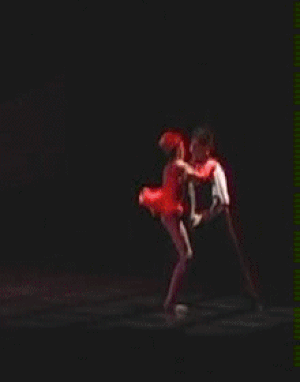
Saltomortale
Saltomortale.
Saltomortale – eller ofte bare salto – er en gymnastisk eller akrobatisk øvelse hvor man snurrer rundt så fødderne passerer over hovedet. Det kan udføres både forlæns og baglæns.